J-, K- and N-class destroyer

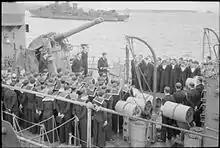

The design was intended as a smaller follow-on from the preceding Tribal class. In a departure from all previous Royal Navy destroyers, the design used a two boiler room layout. This reduced hull length and allowed for a single funnel, both reducing the profile and increasing the arcs of fire of the light anti-aircraft (AA) weapons. It also increased vulnerability, as there were now two adjacent large compartments with the resultant risk of a single well-placed hit flooding both and resulting in a total loss of boiler power.